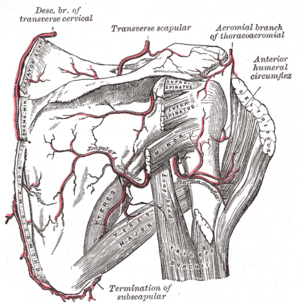
La scapula ou omoplate est un os plat, pair et symétrique, de forme triangulaire, situé à la partie postéro-supérieure du thorax. Plaquée contre le gril costal, elle s'articule en dehors avec l'humérus et en avant avec la clavicule. La scapula glisse sur le muscle dentelé antérieur mais ne s'articule pas avec la cage thoracique. Avec la clavicule, elle forme la ceinture scapulaire.
Le muscle deltoïde ou deltoïde est un des muscles de l'épaule. Il est ainsi nommé à cause de sa forme triangulaire.